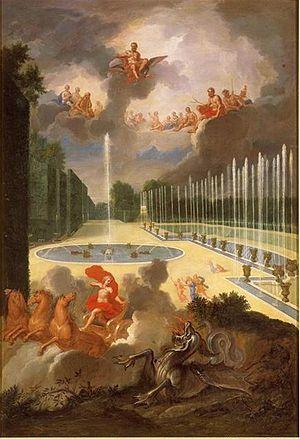
Le bassin du Dragon est un bassin des jardins de Versailles.
Le jardin de Versailles, également appelé jardin du château de Versailles ou, au pluriel, les jardins de Versailles ou les jardins du château de Versailles, est situé à l'ouest du château de Versailles.